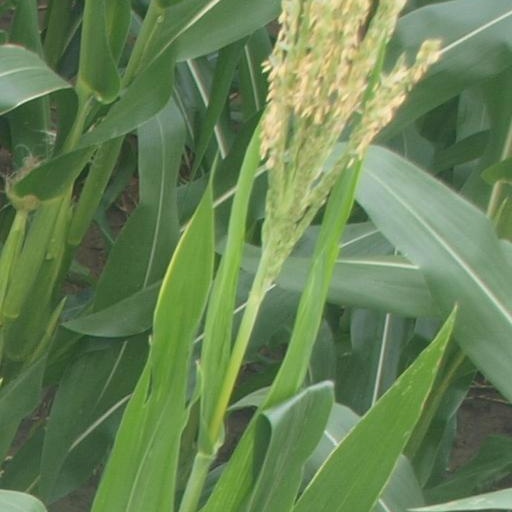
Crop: maize; corn